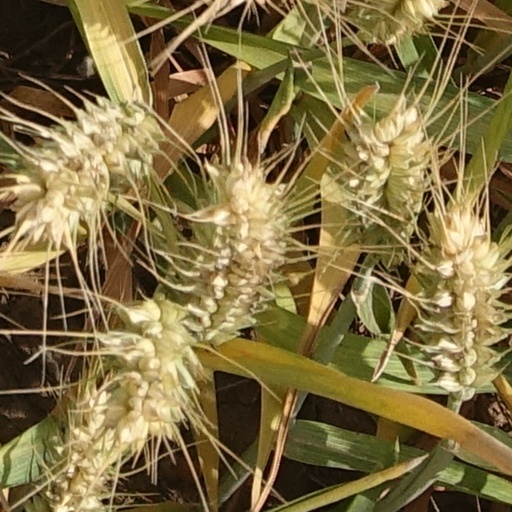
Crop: wheat